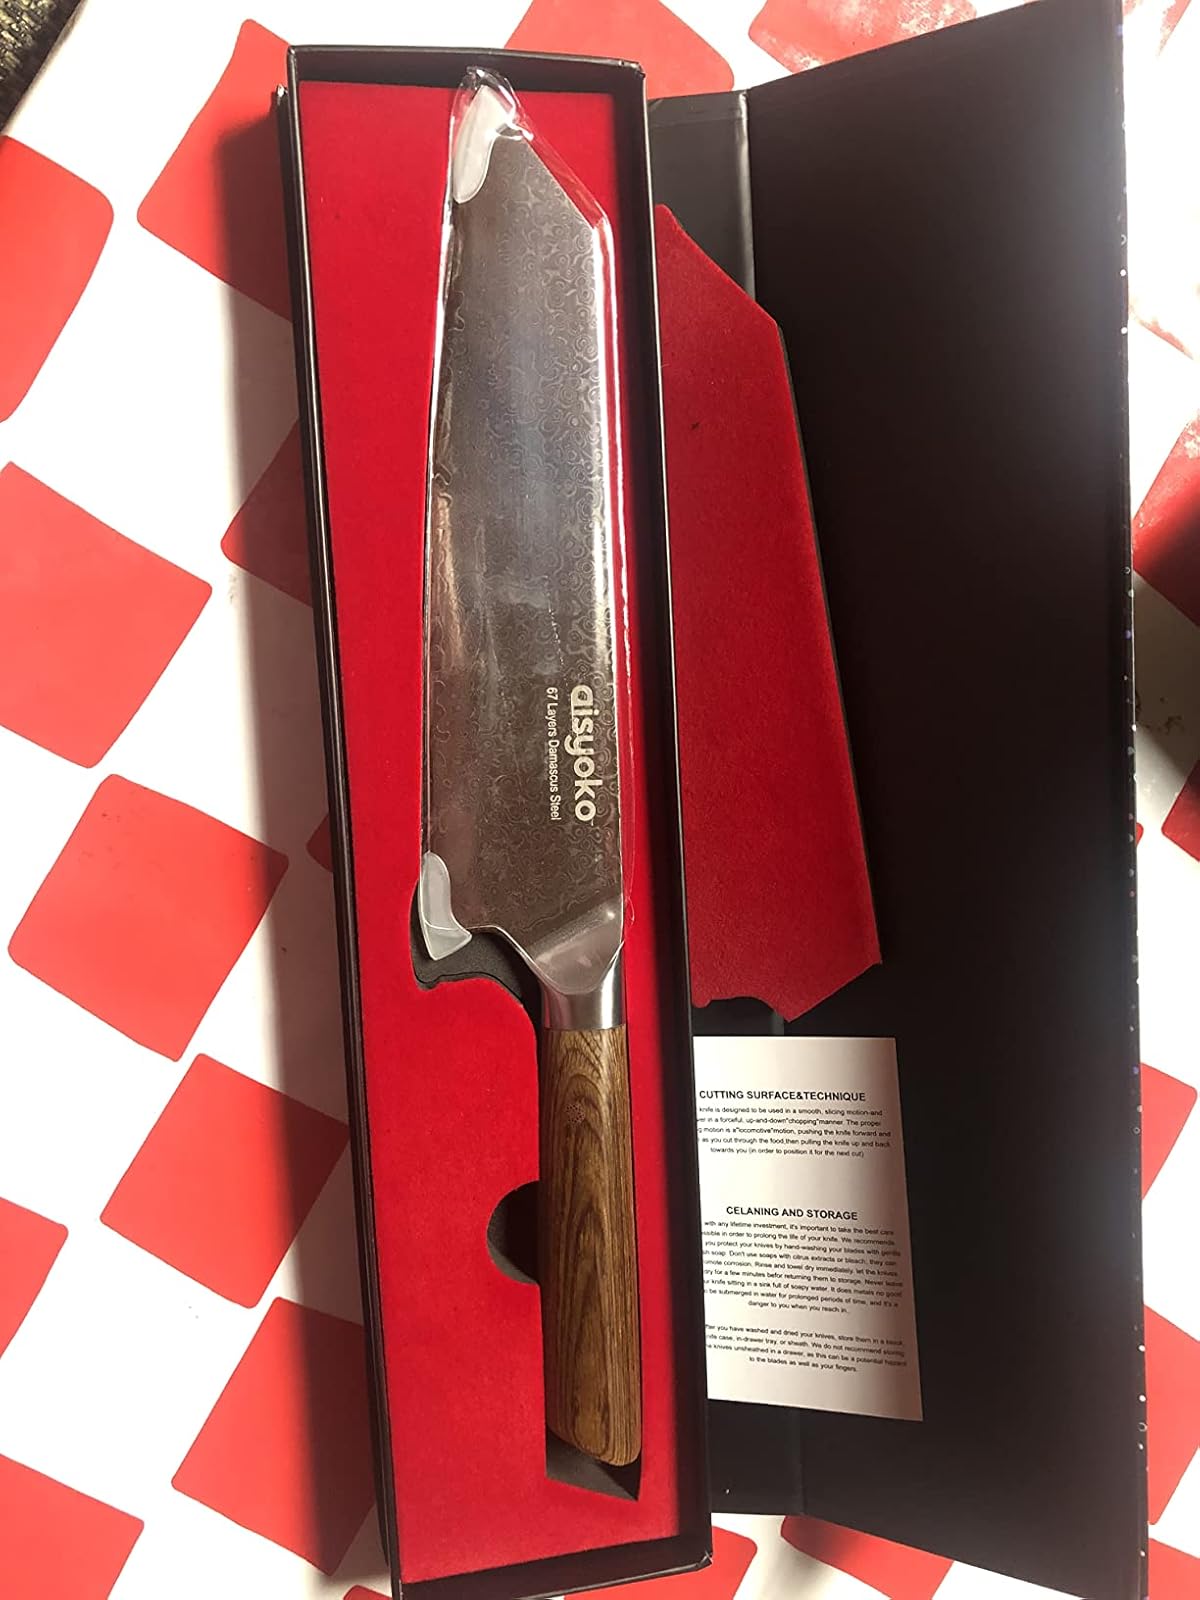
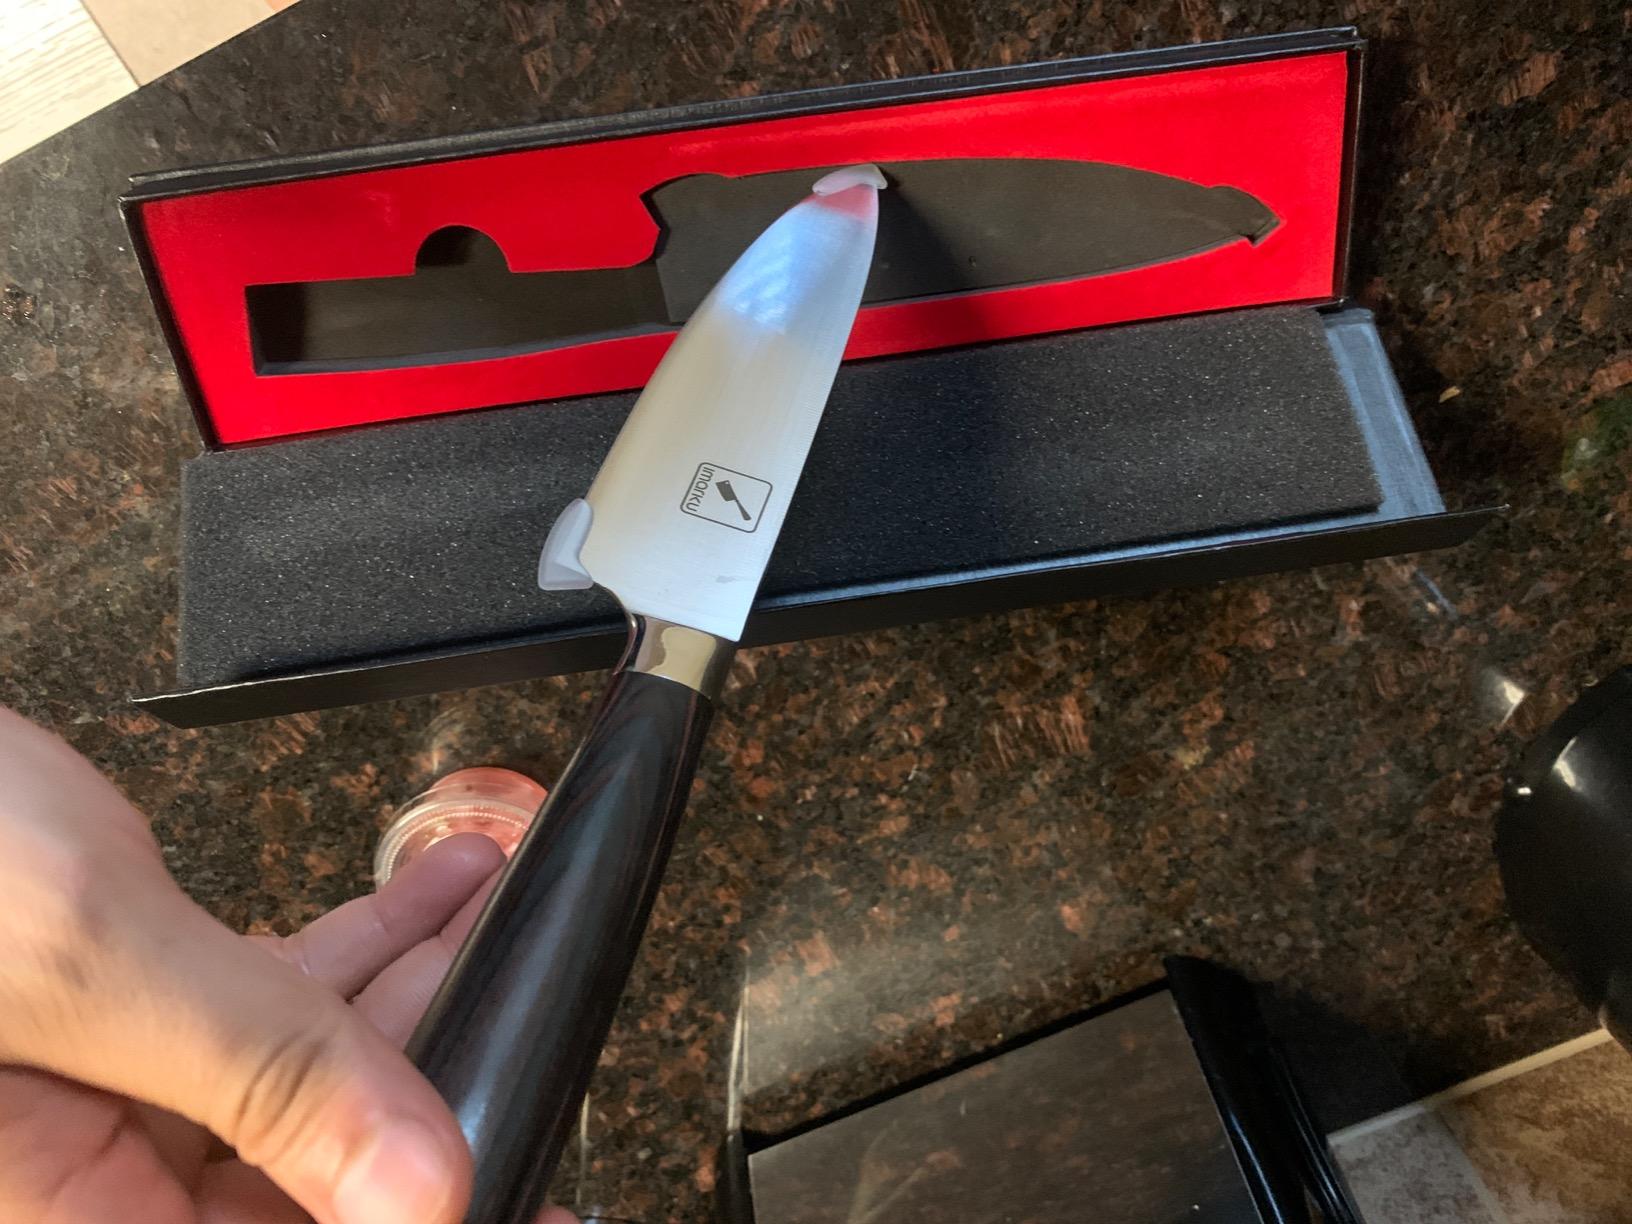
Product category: items_knife
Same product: no